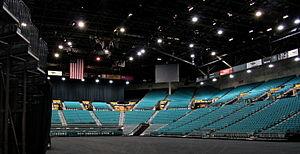
Les Billboard Music Awards 2011 ont eu lieu le 22 mai 2011 au MGM Grand Garden Arena à Las Vegas présentés par Ken Jeong. Cette cérémonie récompense la popularité des gagnants dans le classement annuel du Billboard. La cérémonie a été retransmise en direct par le réseau américain ABC.